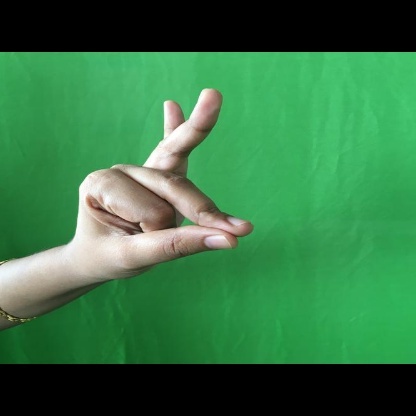
Mudra: Bramaram